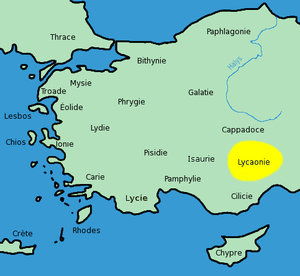
La Lycaonie
La Lycaonie était une région historique de l'Asie Mineure, limitée par la Cappadoce au nord-est, la Galatie au nord, la Phrygie au nord-ouest, l'Isaurie à l'ouest et la Cilicie au sud-est. Sa capitale était Ikônion/Iconium, aujourd'hui Konya. Lystre et Derbé sont deux autres villes de la Lycaonie.
Saint Timothée est un disciple, compagnon de voyage et proche confident de Paul de Tarse qui l'aurait institué évêque d'Éphèse. Rien n’est connu de lui hors des sources néo-testamentaires.